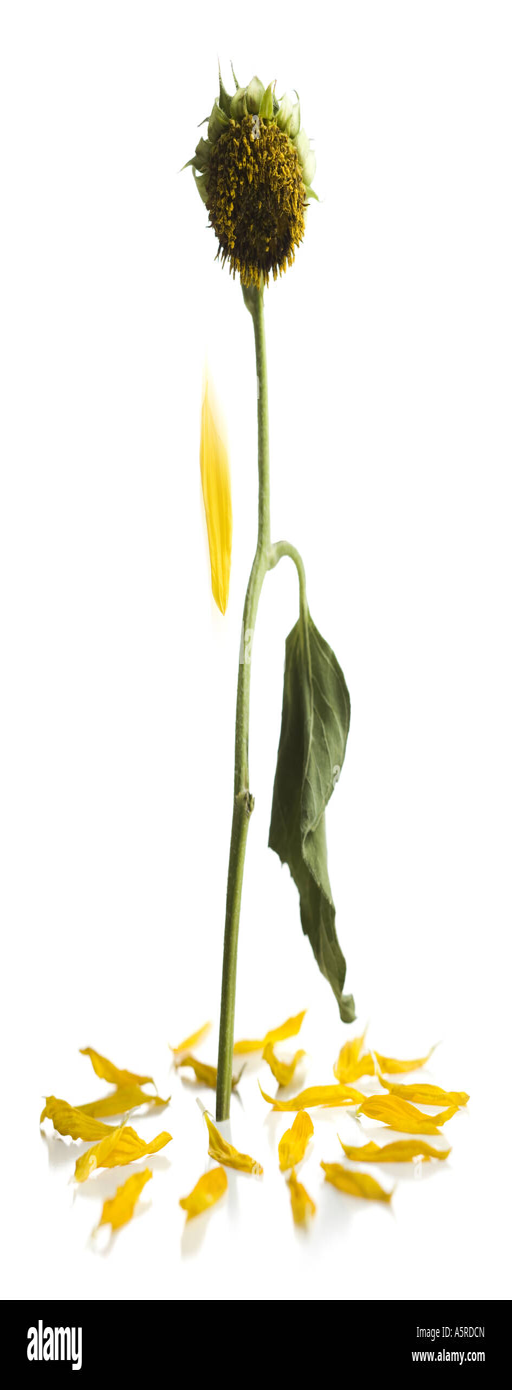
the last petal falling off of a dead sunflower